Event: Nepal Earthquake
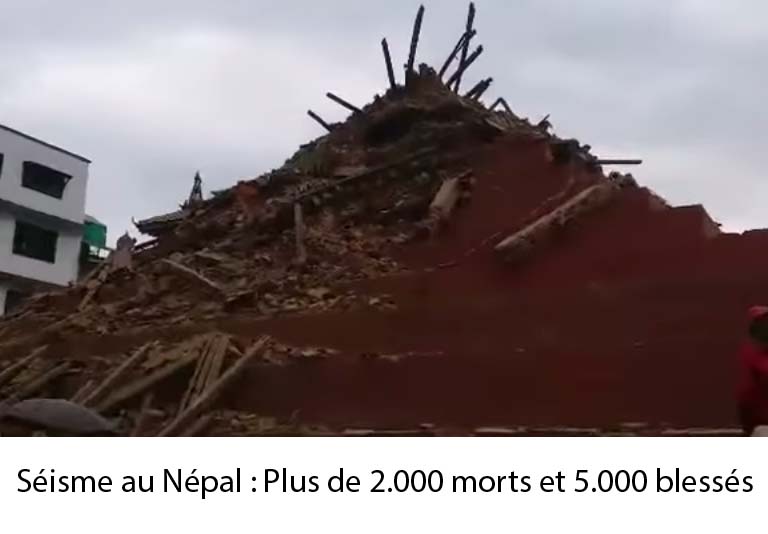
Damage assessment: damage